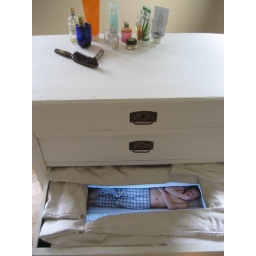
it was a monitor in the drawer and the boy moved around and made noises. very weird and cool.